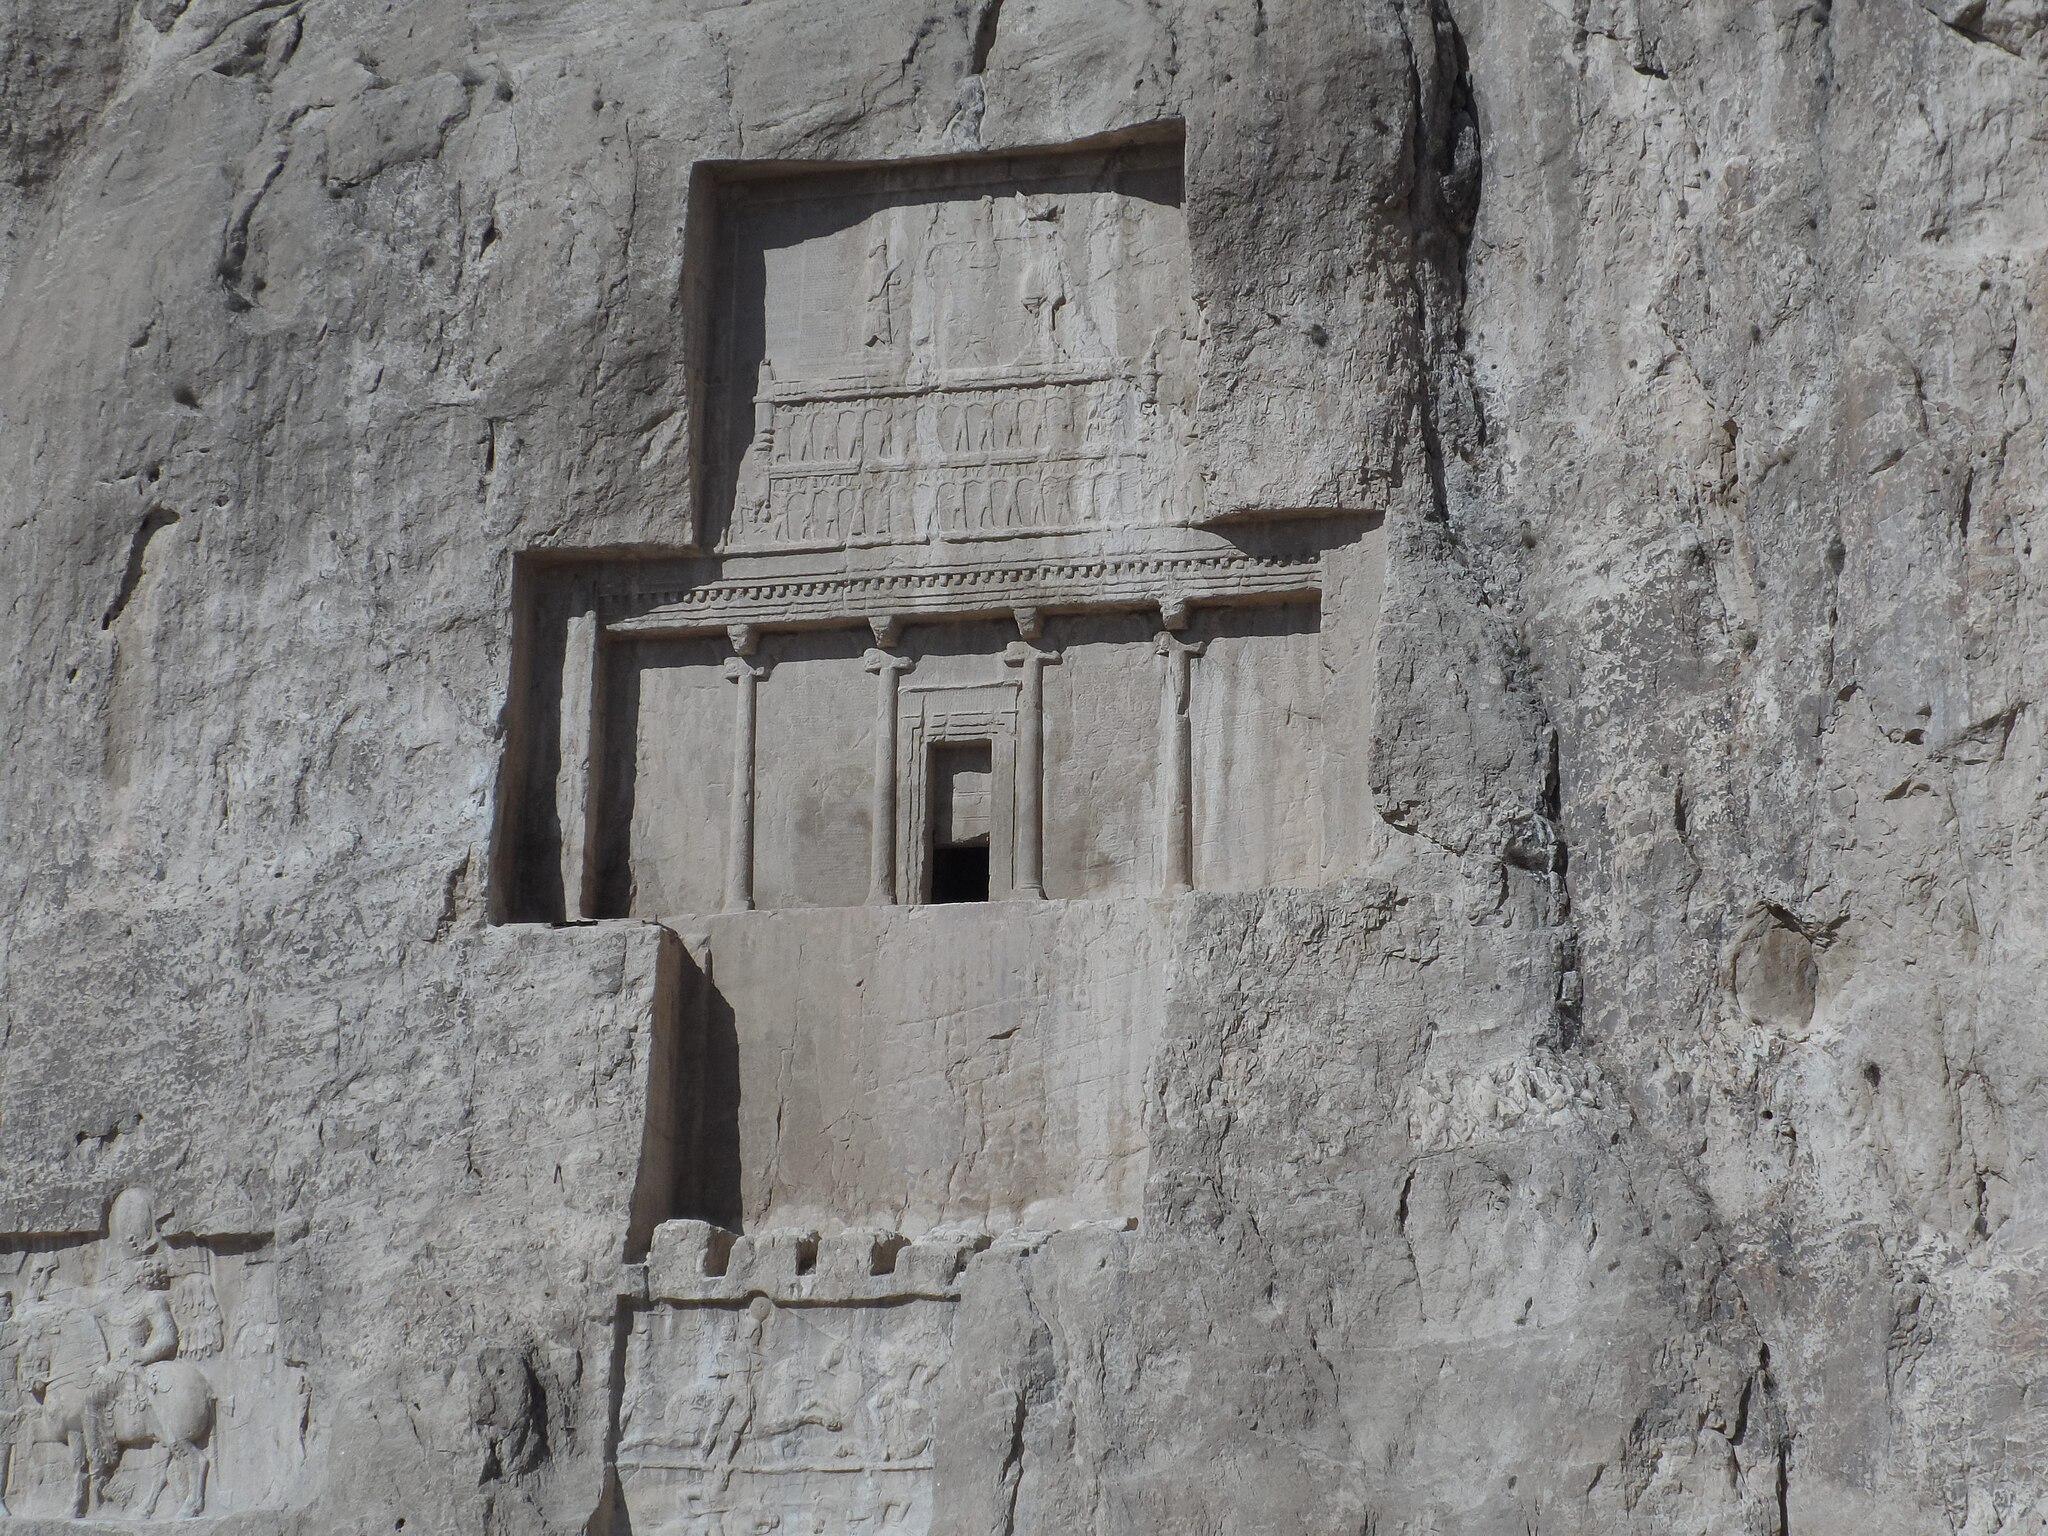
Title: 171206yb Naqsh-e Rostam tombe de Darius Ier
Description: Naqsh-e Rostam, tombe de Darius Ier
Date: 2017-12-06 13:23:18
Categories: Tomb of Darius I, Self-published work